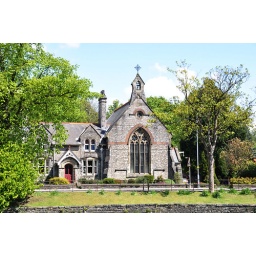
Alms houses alongside the river Kent in Kendal.